Pyaar Ke Side Effects

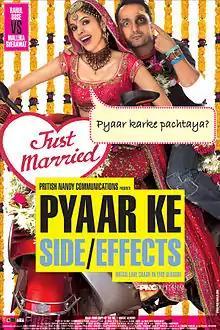
Theatrical release poster

Pyaar Ke Side Effects is a 2006 Indian Hindi-language romantic comedy film written and directed by Saket Chaudhary. The film stars Mallika Sherawat and Rahul Bose in the lead roles. The film portrays the intricacies of a modern relationship, and explores the theme of 'commitment phobia' in a captivating manner, an interesting, witty take on men-women relationships. After the success of the film, the lead pair were paired in another film, "Maan Gaye Mughal-e-Azam", however, the film was unsuccessful. A sequel, "Shaadi Ke Side Effects", was released in 2014 with Vidya Balan and Farhan Akhtar in the lead roles.